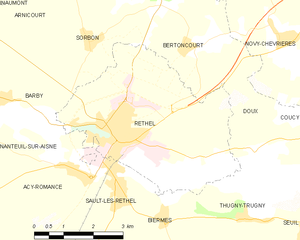
Carte des communes françaises: Rethel